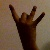
The image shows a hand gesture representing the number 8 in Indian Sign Language.